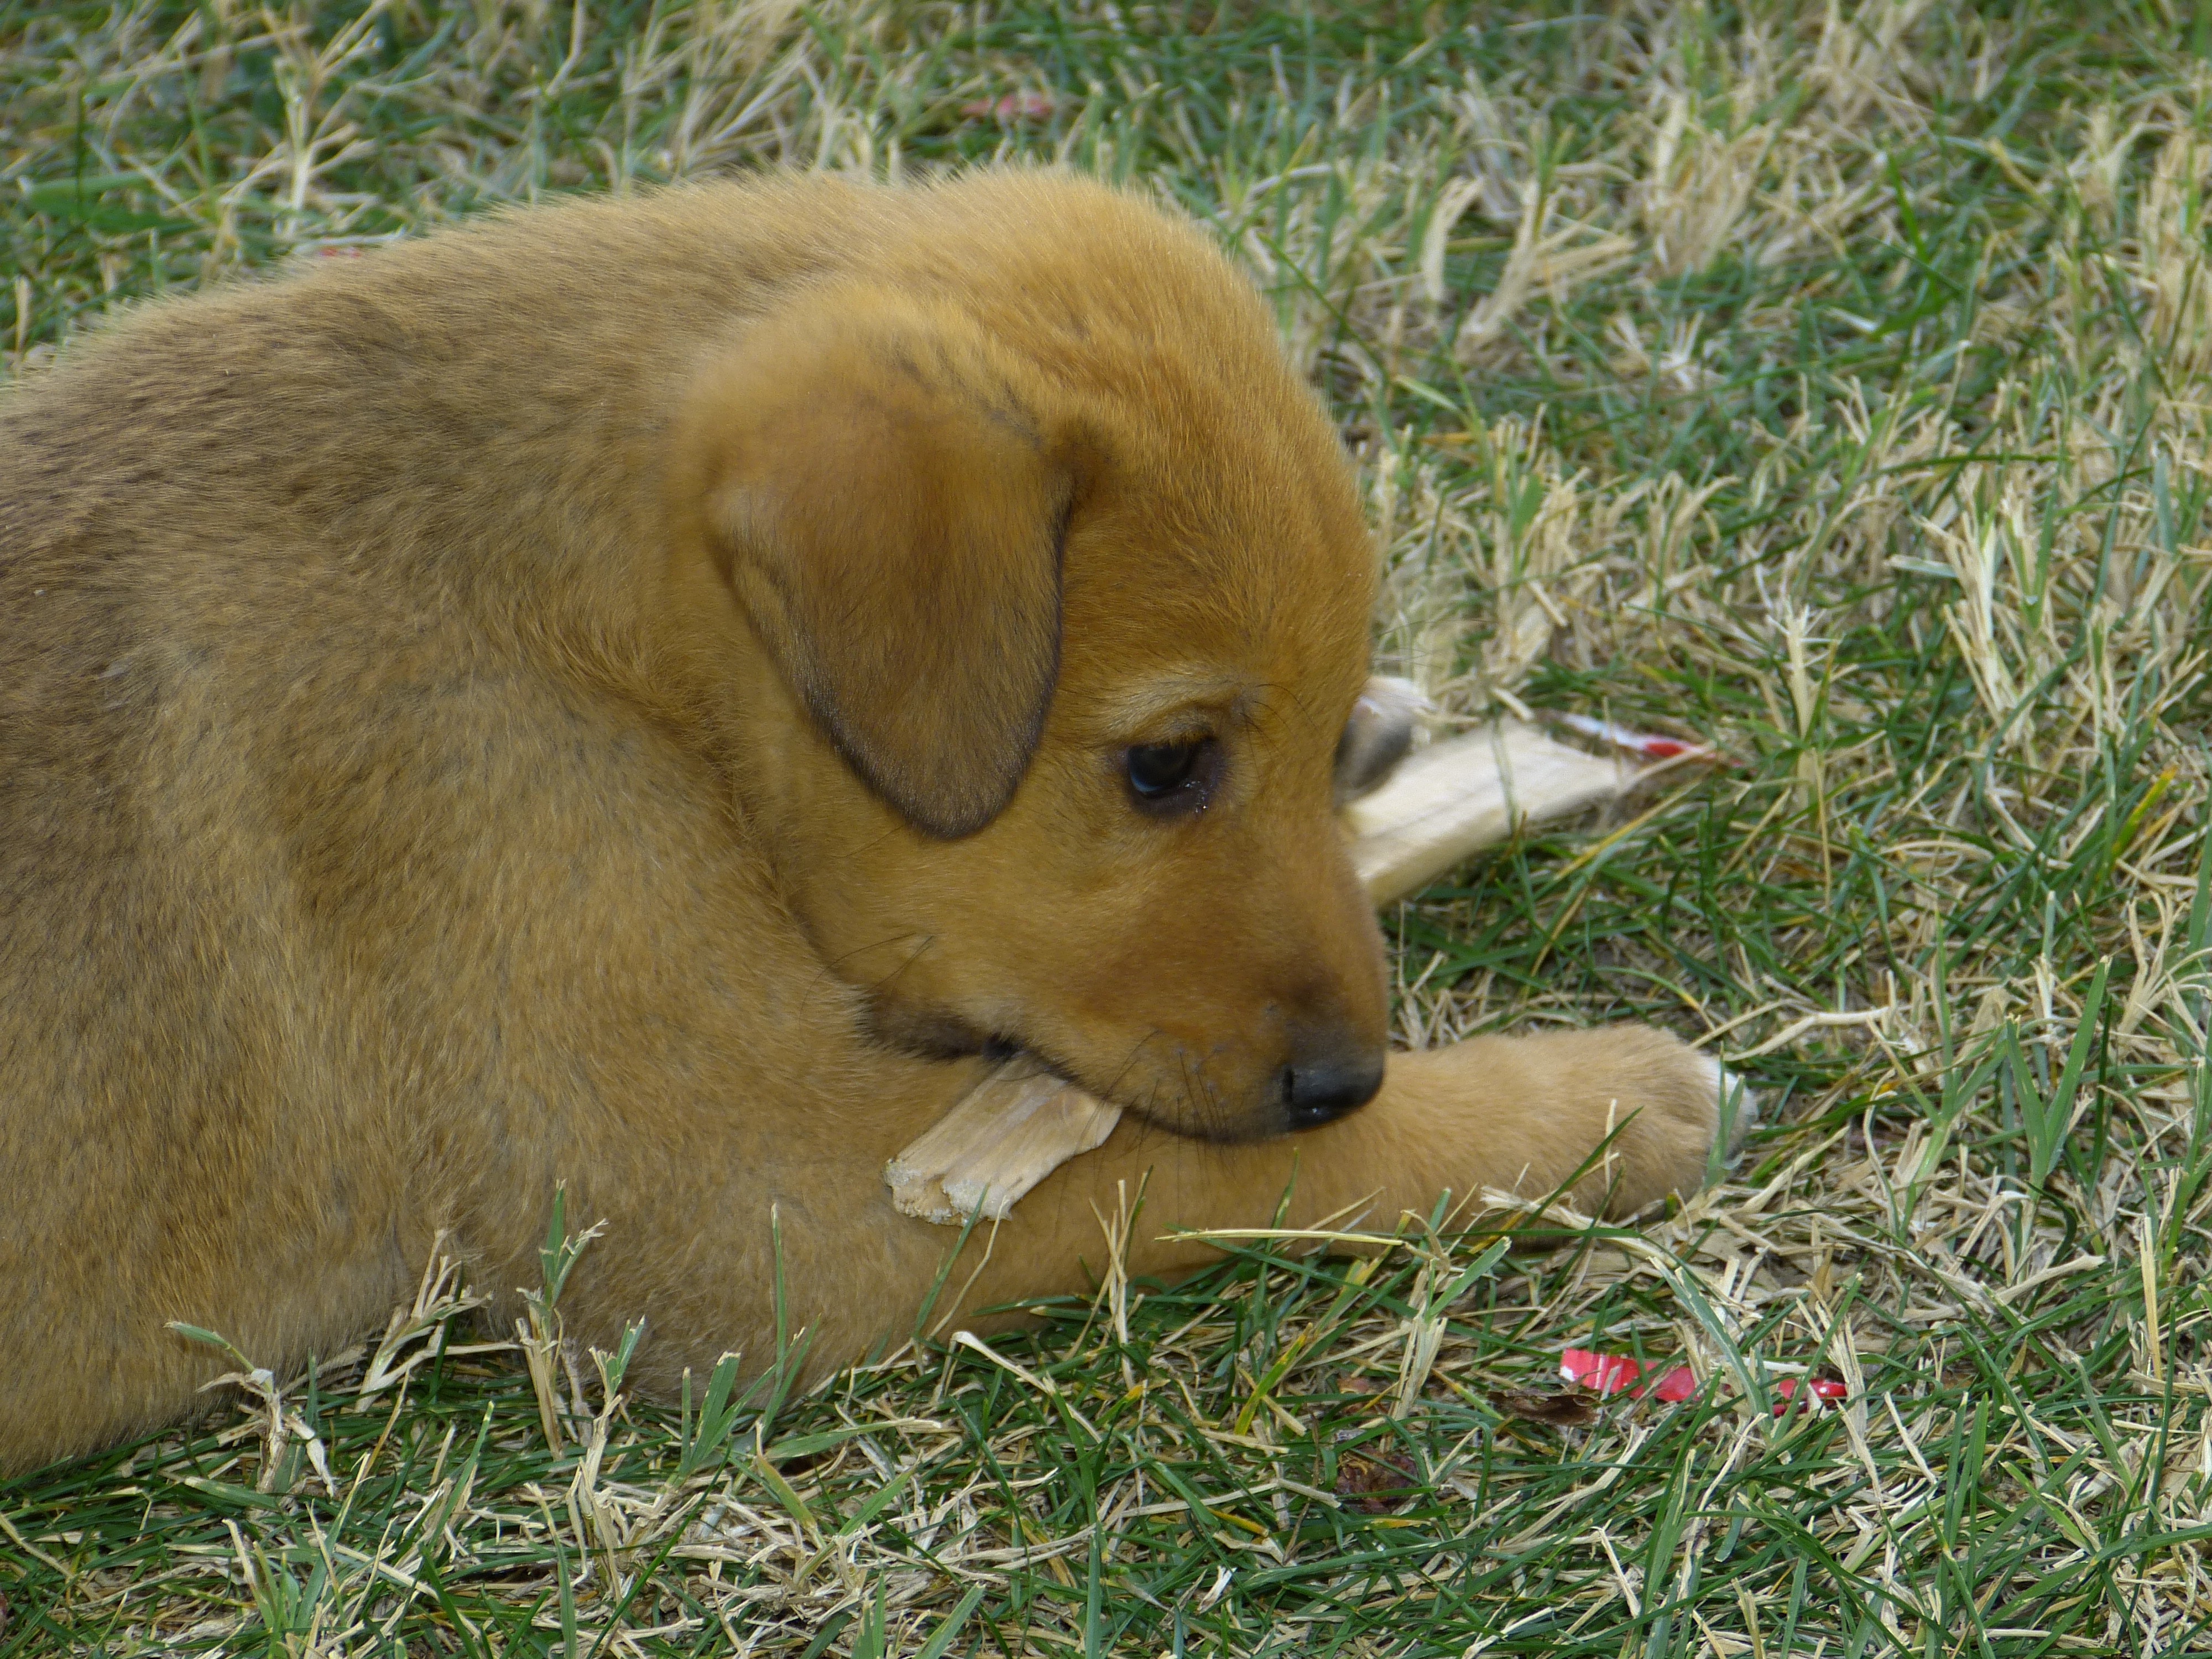
grass, play, puppy, dog, cute, pet, mammal, vertebrate, labrador retriever, street dog, dog like mammal